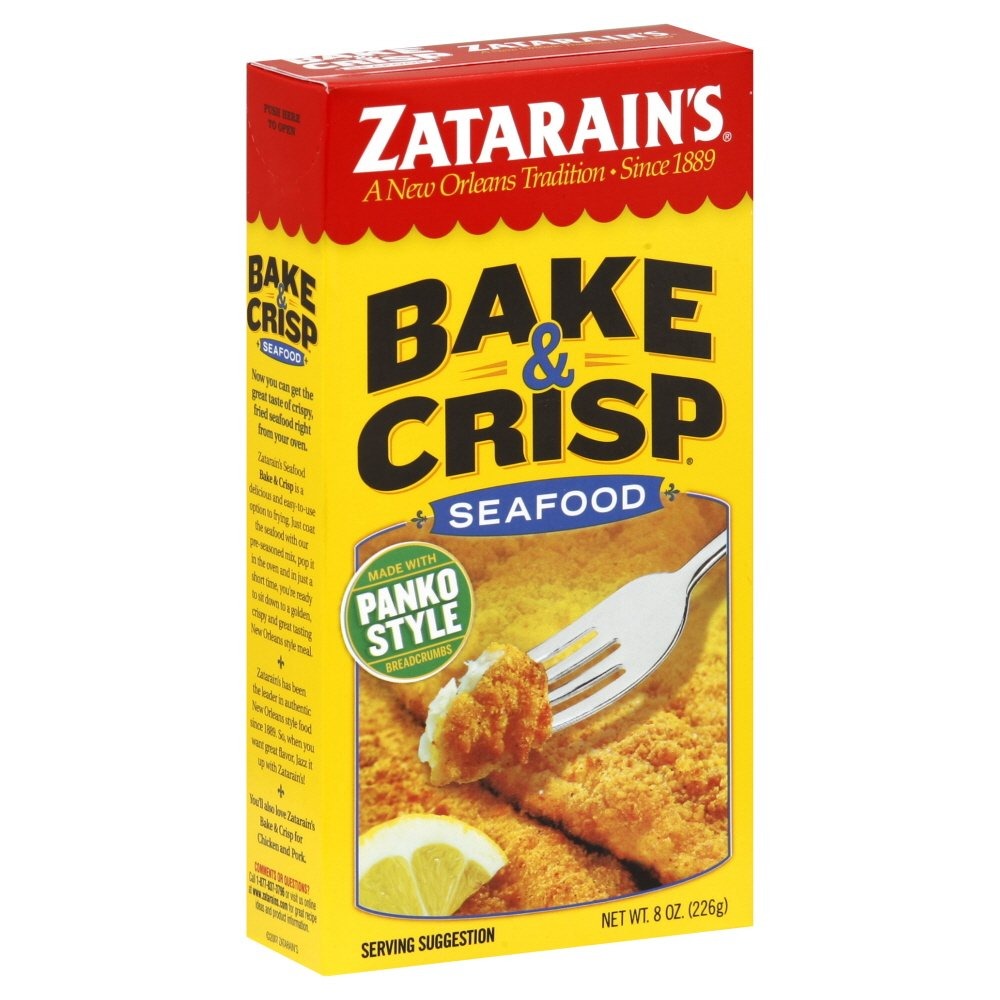
Item Name: Zatarain's Bake and Crisp Mix, Seafood, 8 oz
Product Description: Upc: 071429-028593 bake & crisp seafood 12/8 oz by zatarain's natural or organic ingredients; specialty product
Value: 8.0
Unit: Ounce

Price: 1.65